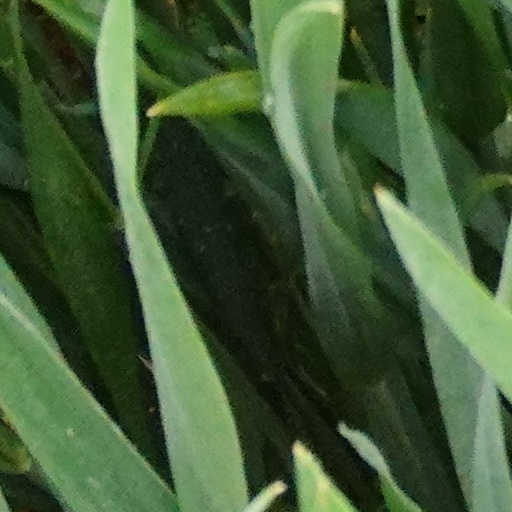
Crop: wheat